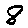
Label: 8